Ricardo Martinelli

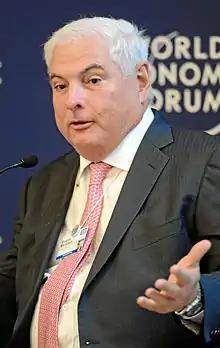
Martinelli in 2013

Ricardo Alberto Martinelli Berrocal (born 11 March 1951) is a Panamanian politician and businessman who served as the 36th President of Panama from 2009 to 2014.